Kodokan–Totsuka rivalry

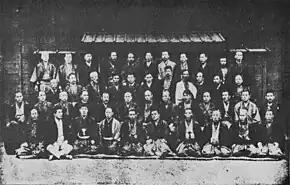
Jujutsu masters involved, featuring Hisatomi and Tobari at the first row; Sato, Oshima and Nakamura at the second; Imai at the third; and Kochi and Samura at the fourth.

According to Kano's memories, an earlier police tournament that cannot be identified with the more famous Kodokan victory took place in 1886. The Kodokan was asked to send representatives to an event of both kenjutsu and jujutsu hosted by the Metropolitan Police. Although neither Saigo nor Tomita could attend the event, Kano could send Yoshitsugu Yamashita, Sakujiro Yokoyama, Takisaburo Tobari and Noritaka Sato, among others. Kano notes the competition was quite tough, as although the judokas were able to execute their tachi-waza or throwing techniques, several of them were in difficulty against the ne-waza or groundfighting expertise of the Totsuka Yoshin-ryū. This occurrence makes the account end in a low note, and is mentioned to have been a reason for the Kodokan to reinforce their own ne-waza training.